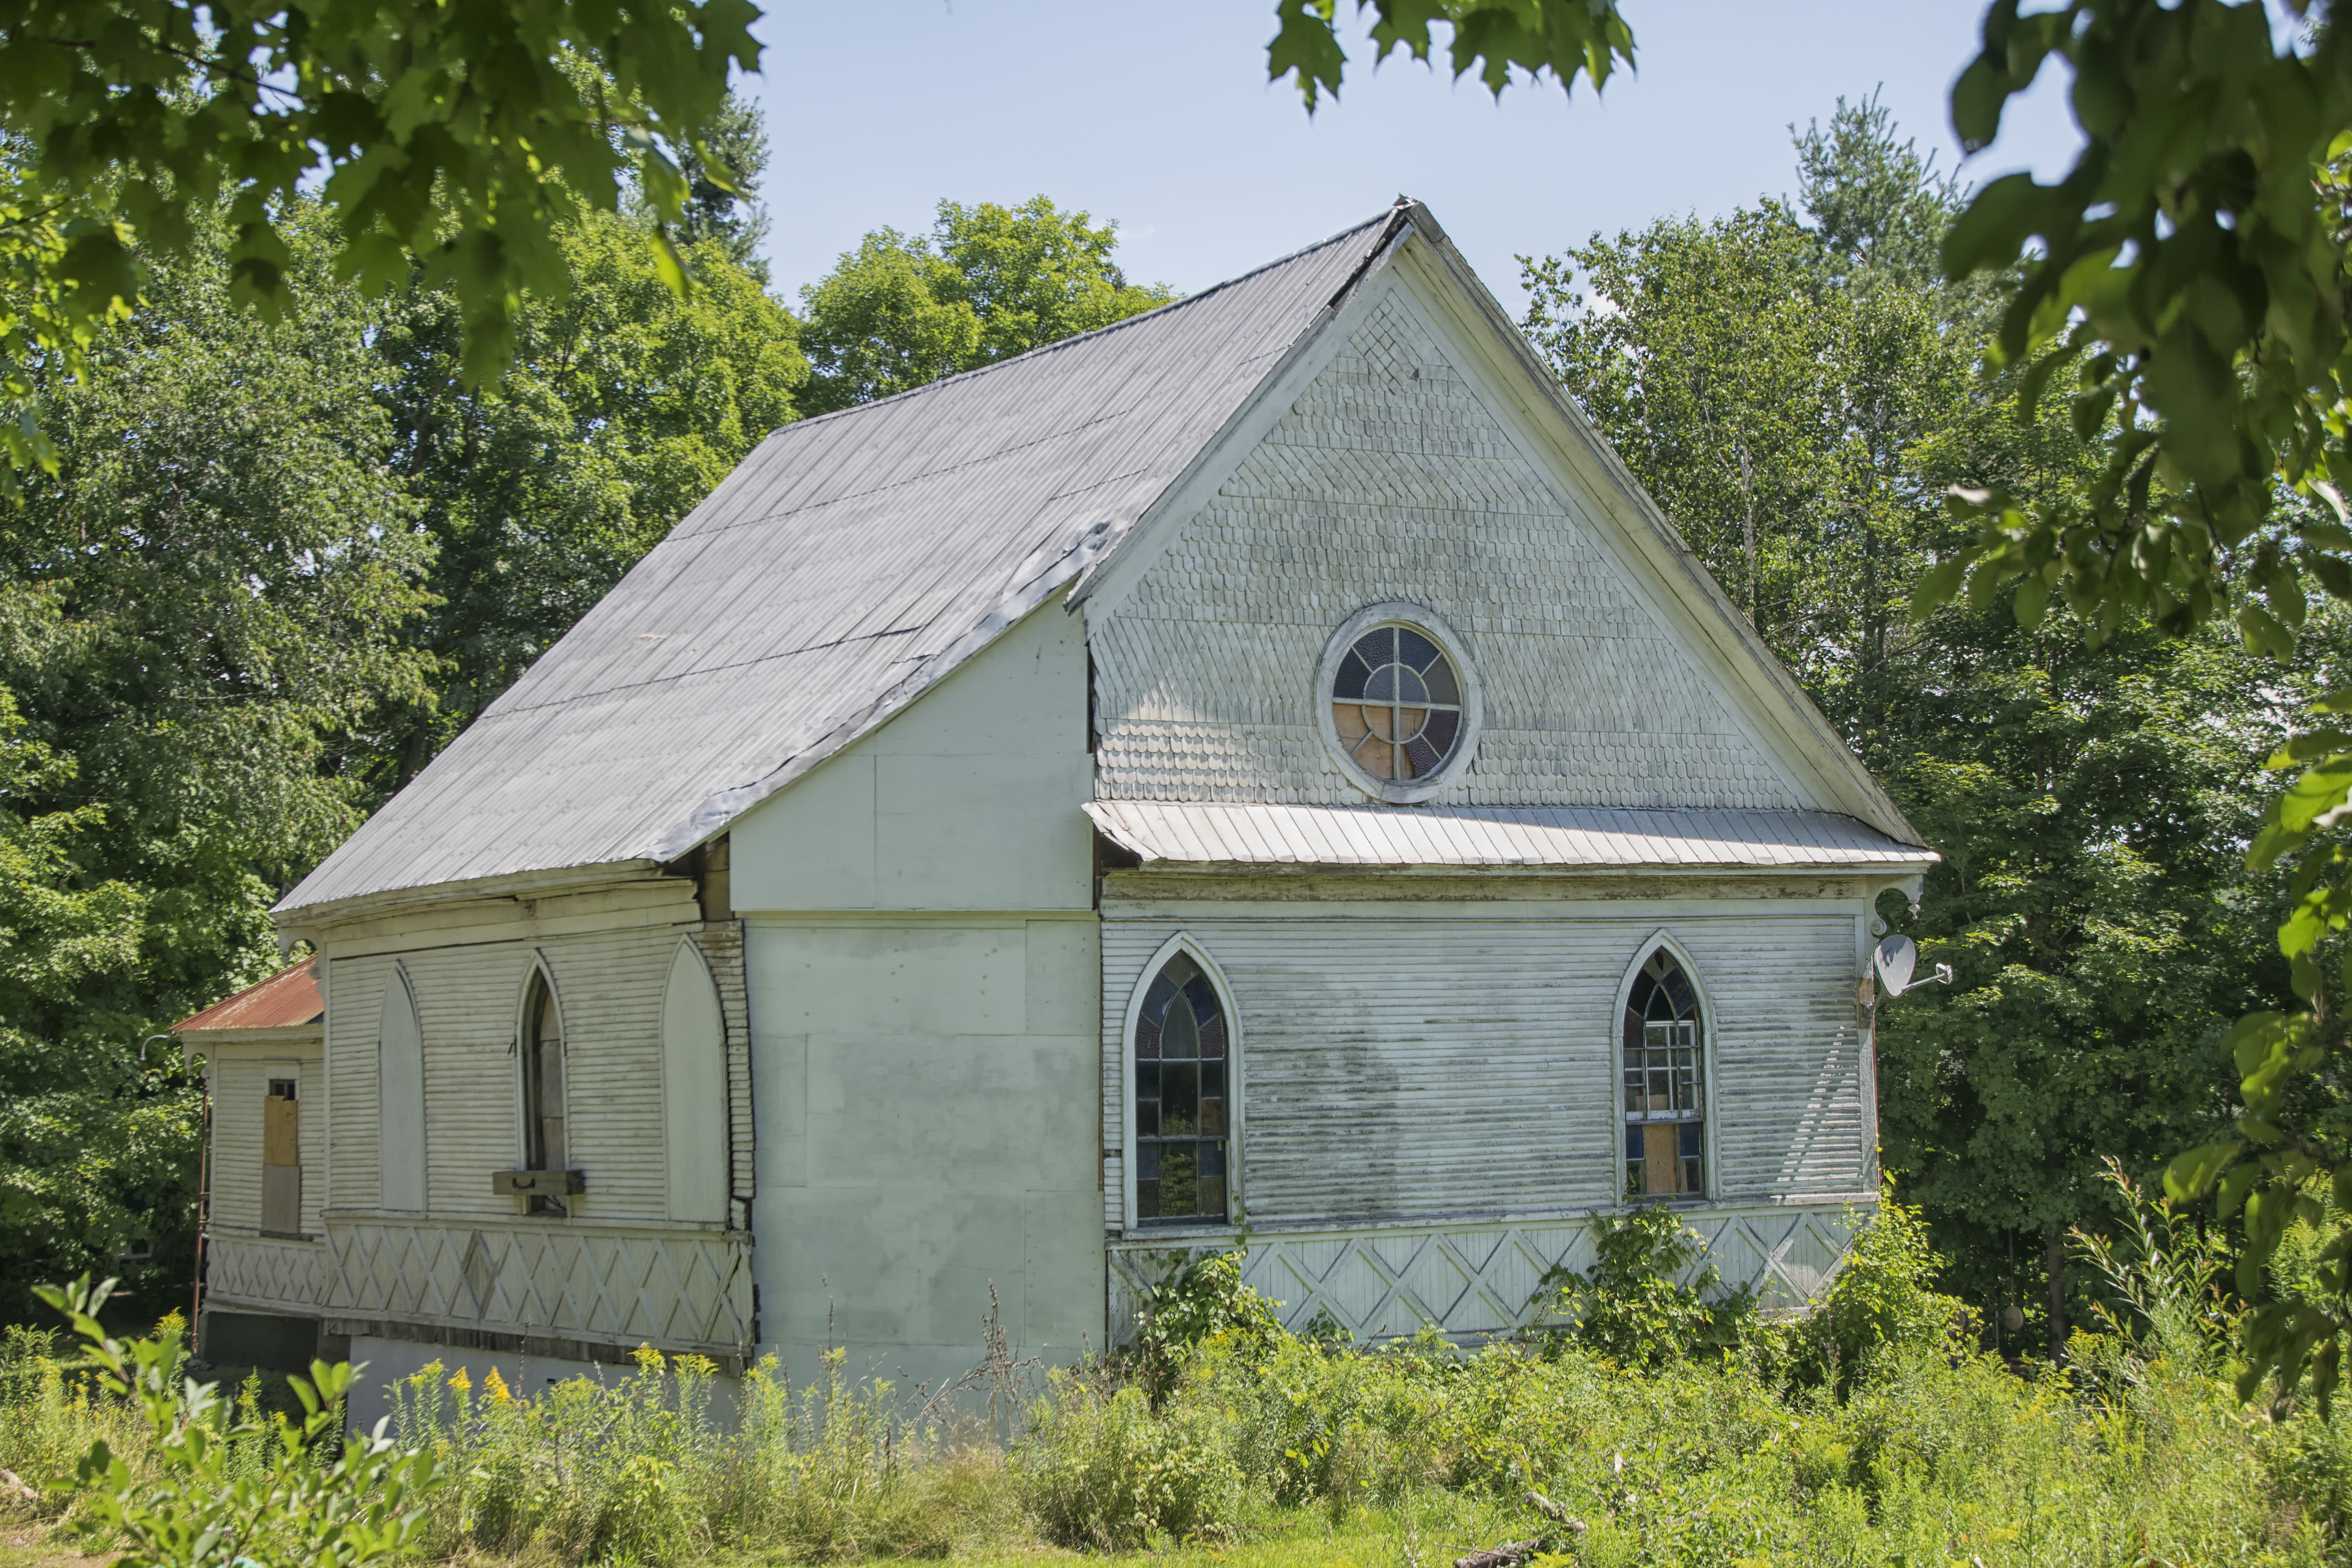
nature, farm, house, building, barn, shed, hut, shack, cottage, church, chapel, place of worship, canada, farmhouse, quebec, sherbrooke, rural area